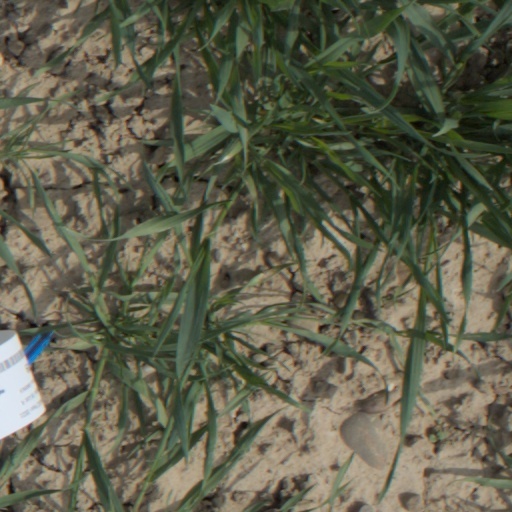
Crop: wheat